Lamb Island Pioneer Hall

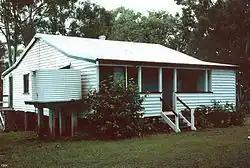
Lamb Island Pioneer Hall, 1994

Lamb Island Pioneer Hall is a heritage-listed former house and now community hall at Lucas Drive, Lamb Island, City of Redland, Queensland, Australia. It was built from to 1930s. It was added to the Queensland Heritage Register on 3 April 1995.